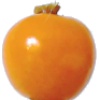
Label: Physalis 1